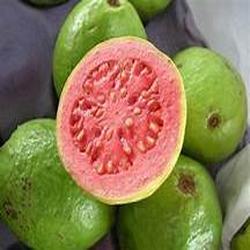
Label: Guava